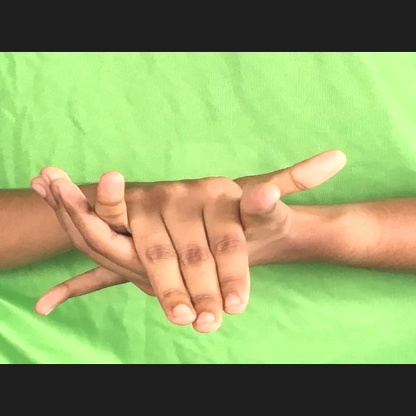
Mudra: Kurma